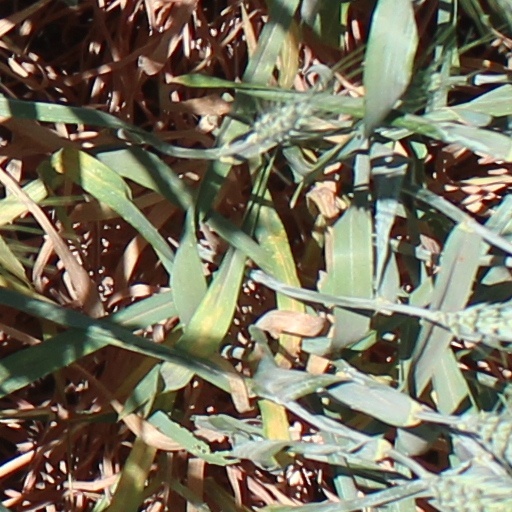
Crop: wheat